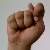
The image shows a hand gesture representing the letter 'T' in Indian Sign Language.